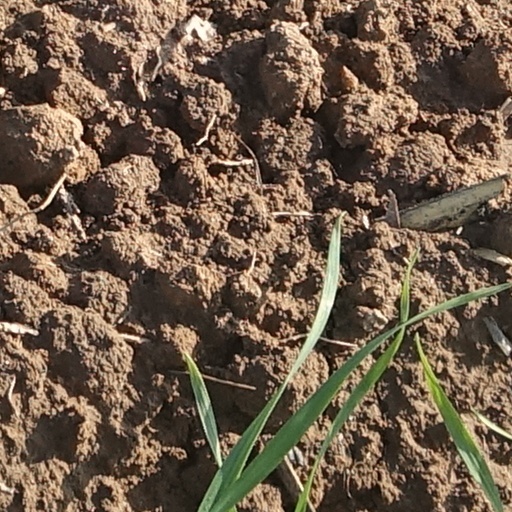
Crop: wheat